Francis Slater Rebow

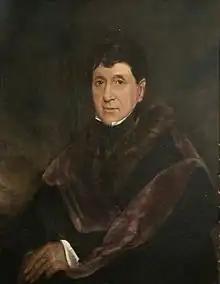
Portrait by an unknown artist

General Francis Slater Rebow (born Francis Slater; 1770 – 7 October 1845) was a British Army officer and patron of the artist John Constable. Having joined the army in 1787, he served with the 60th Regiment of Foot in the West Indies, fighting at the start of the French Revolutionary Wars in the Battle of Martinique and Invasion of Guadeloupe, being severely wounded in the latter. In 1796 he returned home, marrying the daughter of Isaac Martin Rebow and taking the Rebow surname as his own.